Halaguru

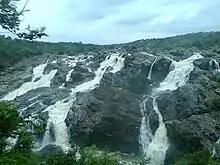
Benki falls

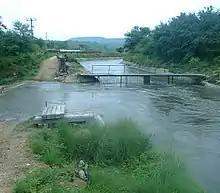
Hydro electric channel at Ganal village

As of the 2011 India census, Halaguru had a population of 10,176 comprising 5,107 males and 5,069 females giving a ratio of 993, higher than the Karnataka state average of 973. There were 1,008 children aged 0-6 i.e. 9.91 % of the town's population. The literacy rate was 79.57 % (males 85.58 % and females 73.57 %. higher than the state average of 75.36 %.